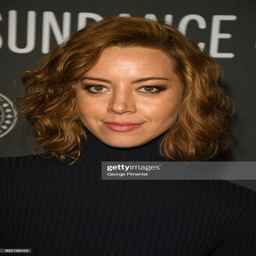
actor attends premiere during day of festival .